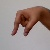
The image shows a hand gesture representing the letter 'Q' in Indian Sign Language.